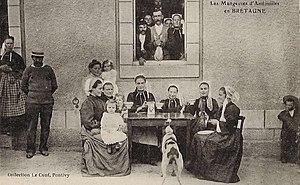
carte postale ancienne du premier quart du vingtième siècle édité par Le Cunf de Pontivy
Guémené-sur-Scorff [gemne syʁ skɔʁf] est une commune française située dans le département du Morbihan, en région Bretagne. Elle est considérée comme la capitale du Pays Pourlet. Elle doit aujourd'hui surtout sa renommée à sa spécialité gastronomique : l'andouille de Guémené.